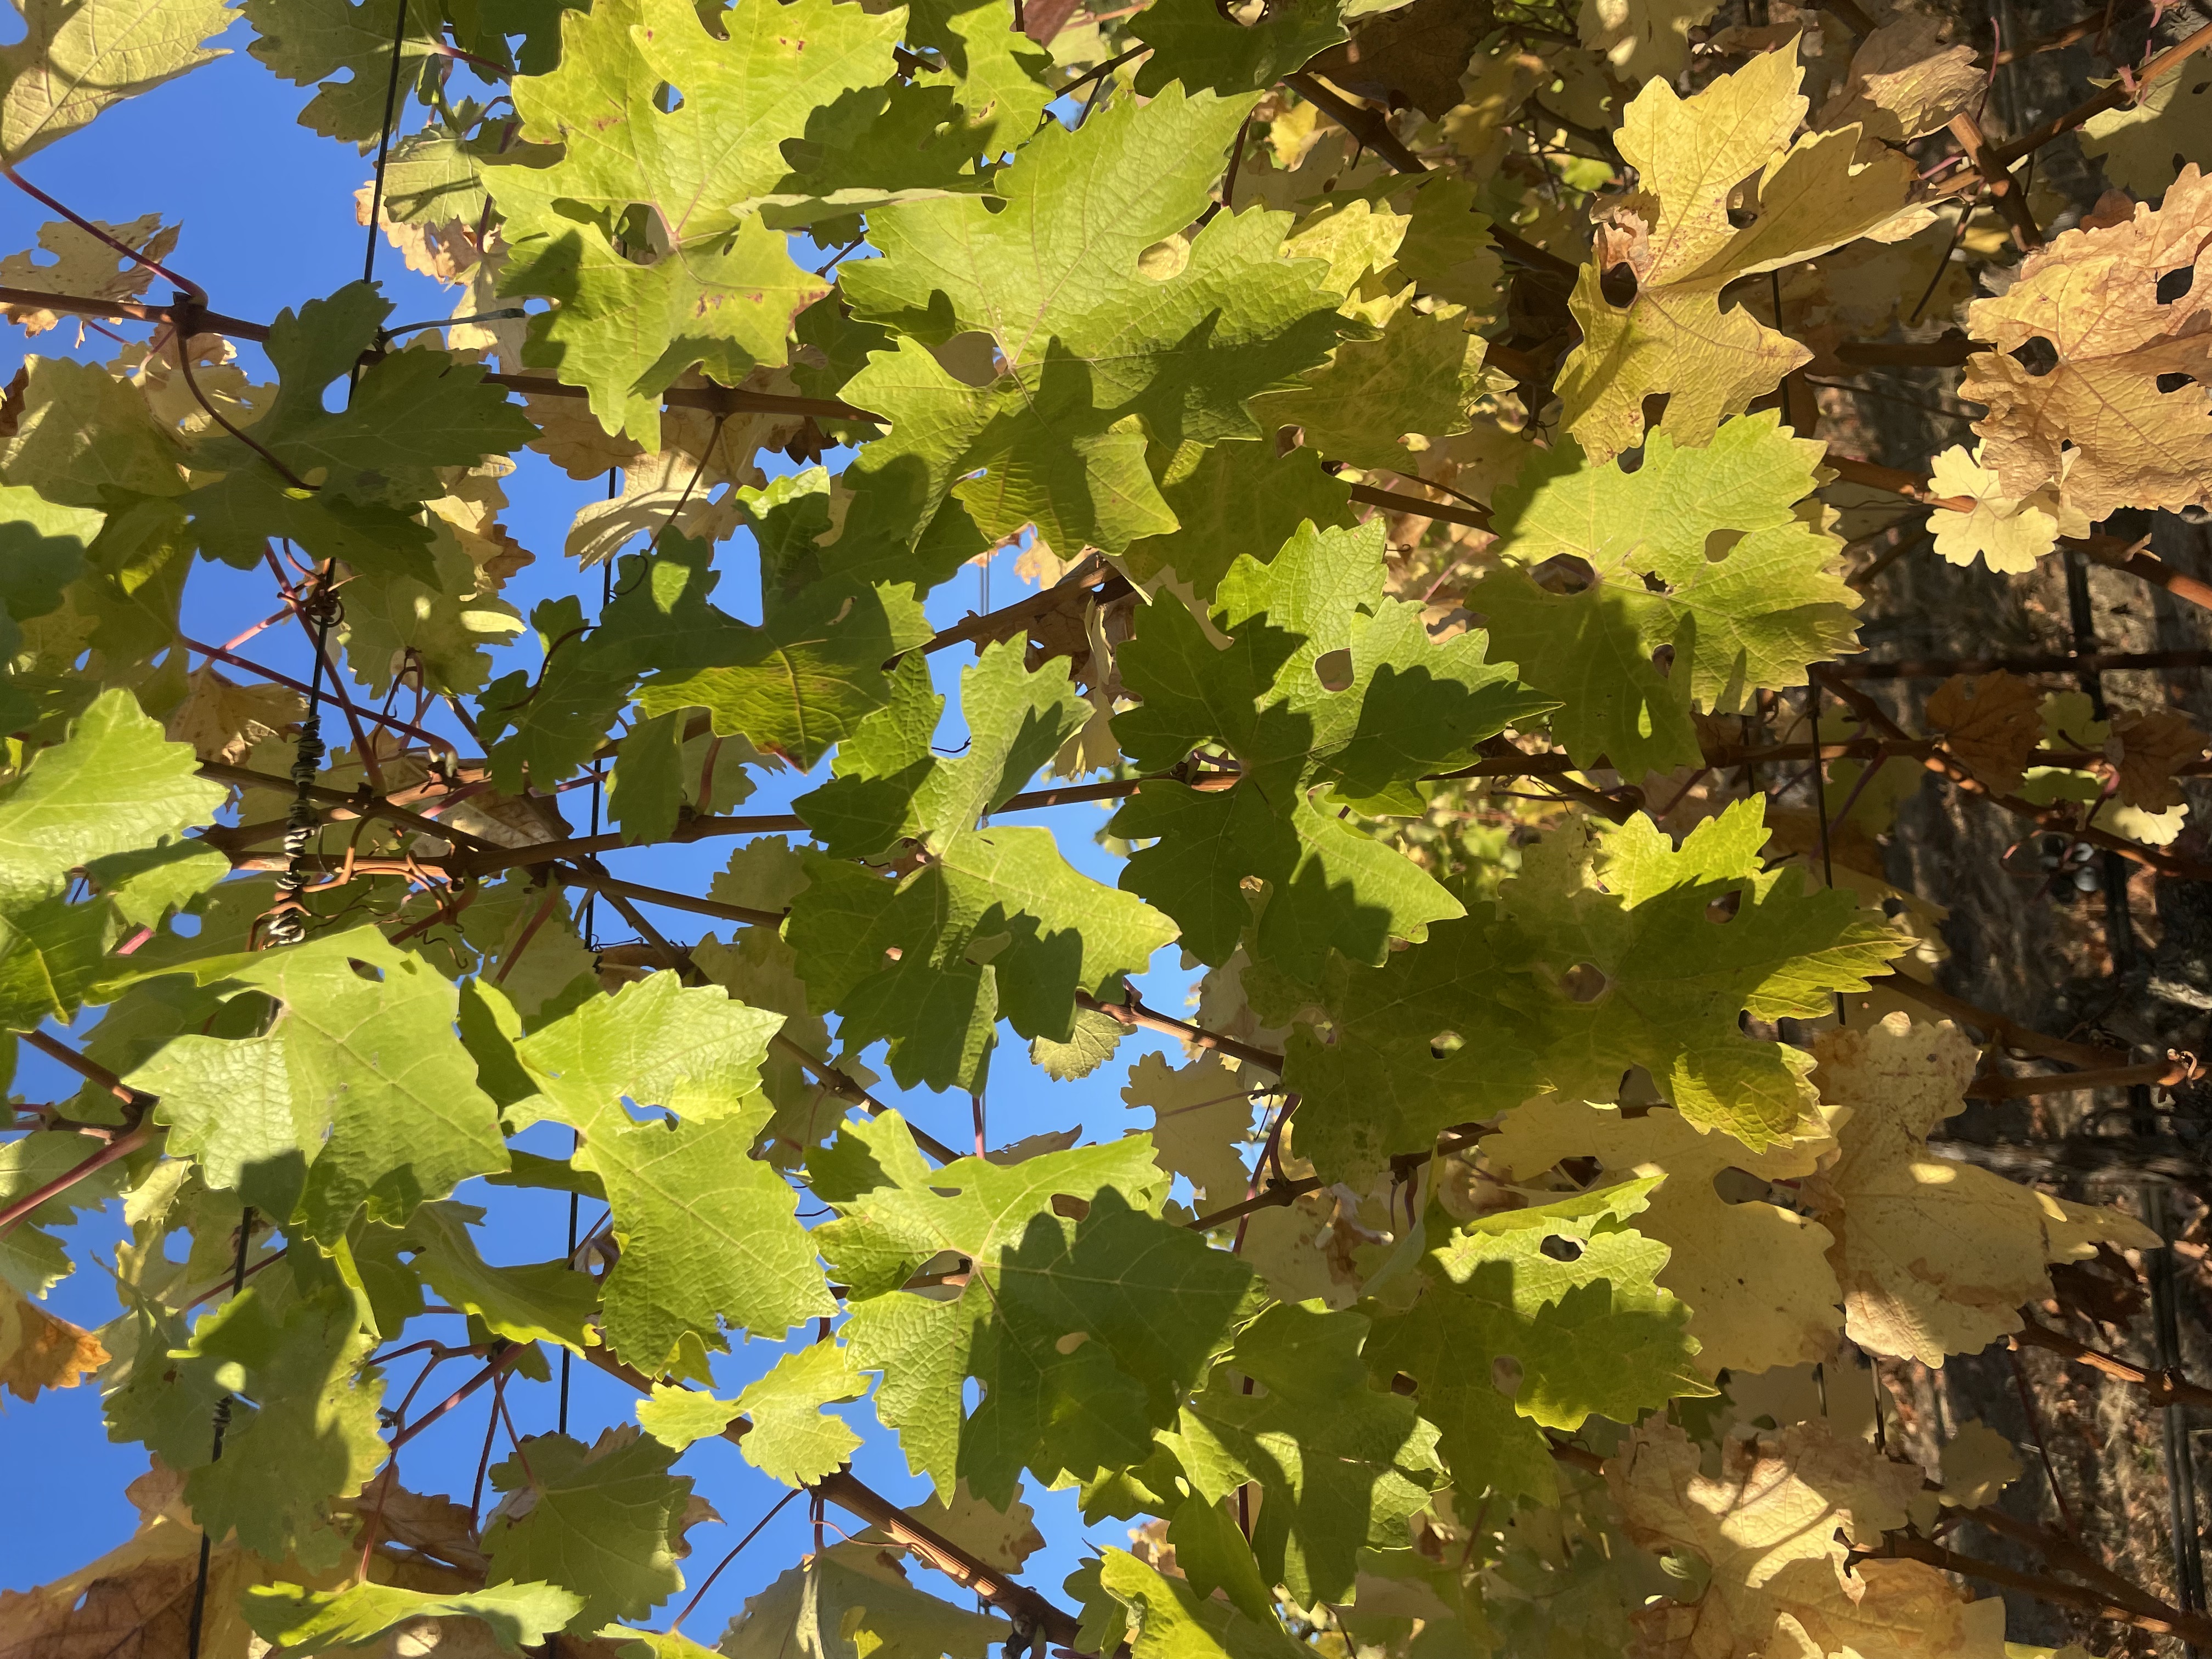
Label: No Virus